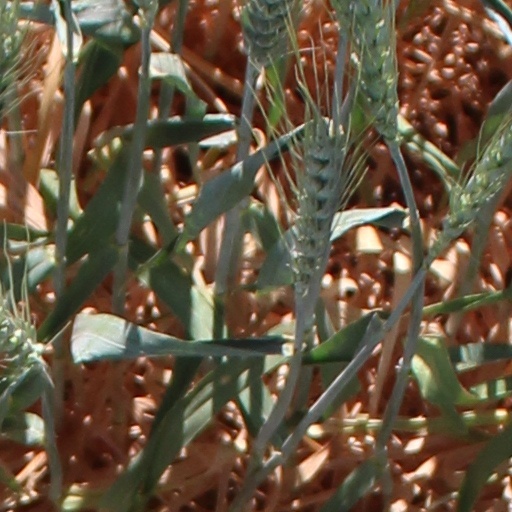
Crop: wheat